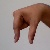
The image shows a hand gesture representing the letter 'Q' in Indian Sign Language.